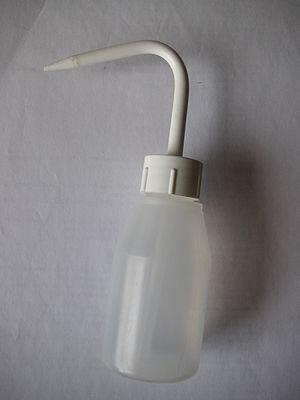
Photo d'une pissette
Une pissette est un récipient de laboratoire, de forme cylindrique, munie d'un tube plongeant et d'un tube verseur recourbé.